World's Worst Tenants

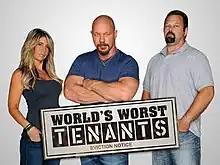
Randye Howard, Todd Howard and Rick Moore (from left)

World's Worst Tenants is an American reality television series that aired on Spike from June 12, 2012 to March 12, 2013. The eviction specialists are Todd Howard, Rick Moore and Randye Howard. Though billed as a reality program, it does not document actual events; the show's producers admit that the program depicts "reenactments of many of the actual confrontations that Howard and his team have experienced". The program does not make it clear until the closing credits that the events depicted are in fact reenactments. On November 13, 2012, Spike announced that the series had been renewed for a second season which debuted on March 12, 2013.